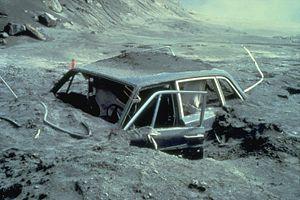
L’éruption du mont Saint Helens en 1980, dans l'État de Washington, est l’éruption volcanique la plus importante jamais enregistrée aux États-Unis dans les 48 États contigus. Avec un indice d’explosivité volcanique de 5 et 1,2 km³ de matière rejetée, elle a dépassé en puissance destructrice et en volume de matière rejetée l’éruption de 1915 du pic Lassen en Californie.